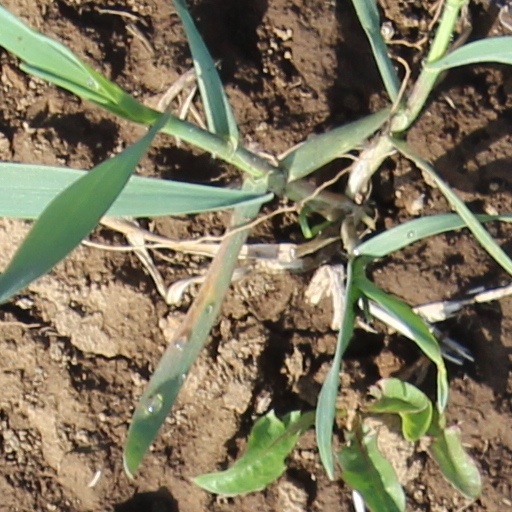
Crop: wheat